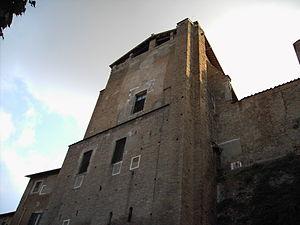
"Les tours de Rome sont des constructions anciennes emblématiques de l'époque médiévale de la ville de Rome. Elles sont caractéristiques de la puissance et de la domination de plusieurs familles nobles, en particulier dans la période entre 900 et 1300. À l'époque on en comptait plus de 300, ce qui valait à la cité de surnom de ""Roma turrita"".
Selon Louis Duchesne, le titre cardinalice des Quatre-Saints-Couronnés peut être identifié avec celui du Titulus Aemilianae figurant dans les synodes de Rome 499 et 595. D'après l'Annuaire Pontifical catholique, le titre Aemilianae est supprimé vers 600 par le pape Grégoire Iᵉʳ et remplacé par celui des Quatre-Saints-Couronnés.